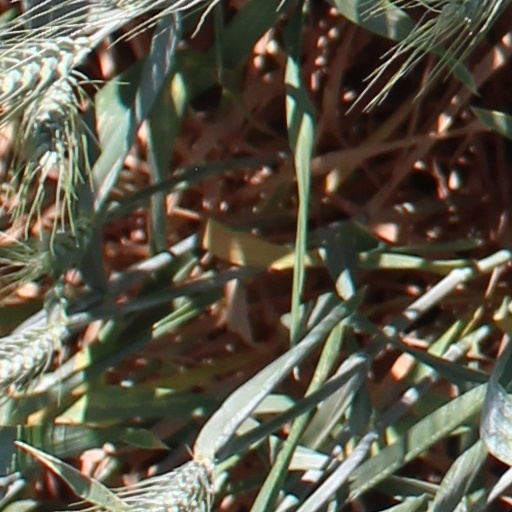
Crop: wheat